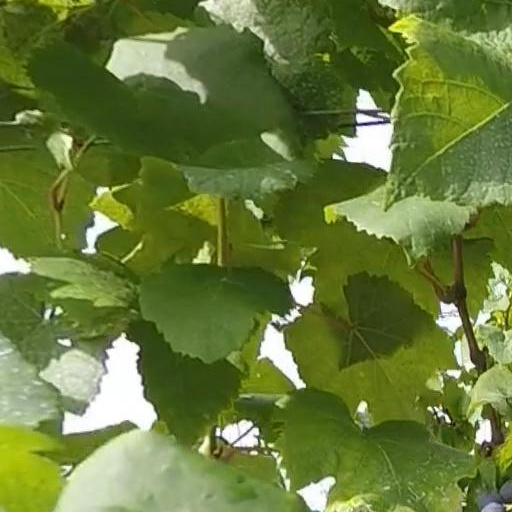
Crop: grape